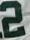
Number: 2